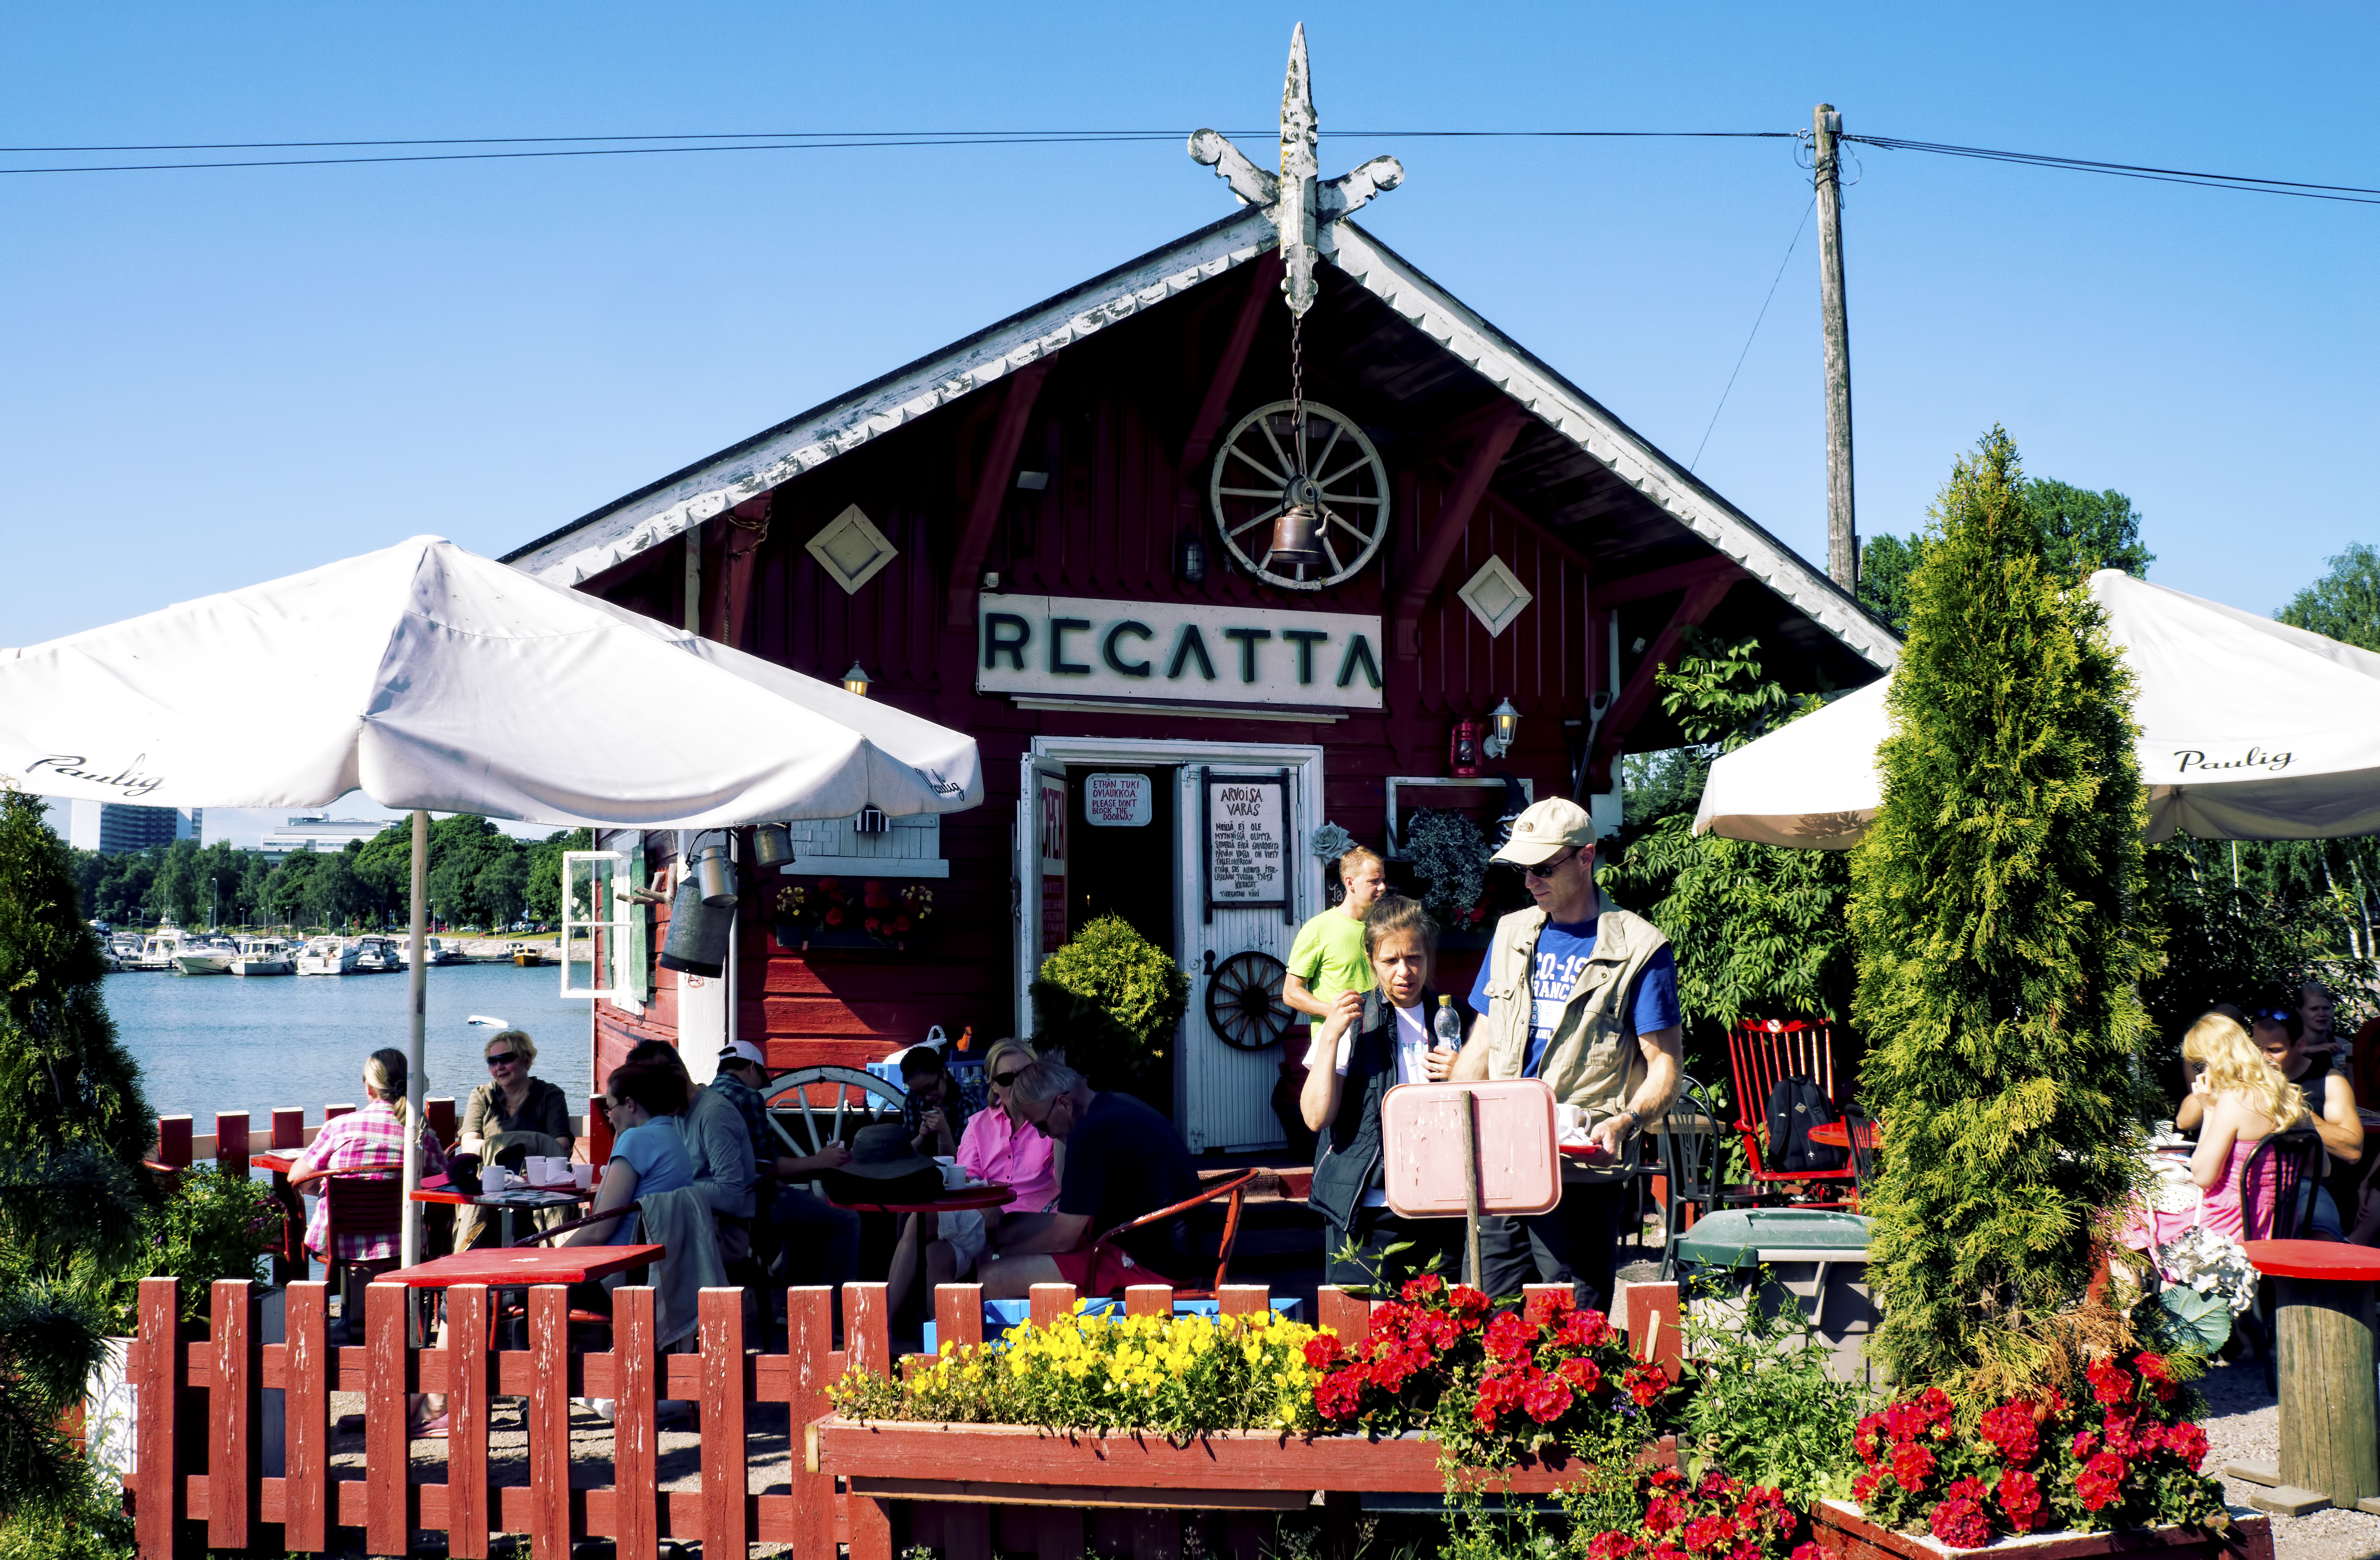
cafe, cool image, sony, finland, helsinki, alpha, cool photo, i, 3000, regatta, ilce, ilce3000